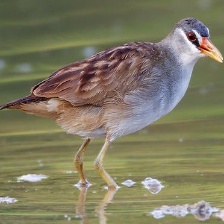
Species: WHITE BROWED CRAKE
Scientific name: AMAURORNIS CINEREA